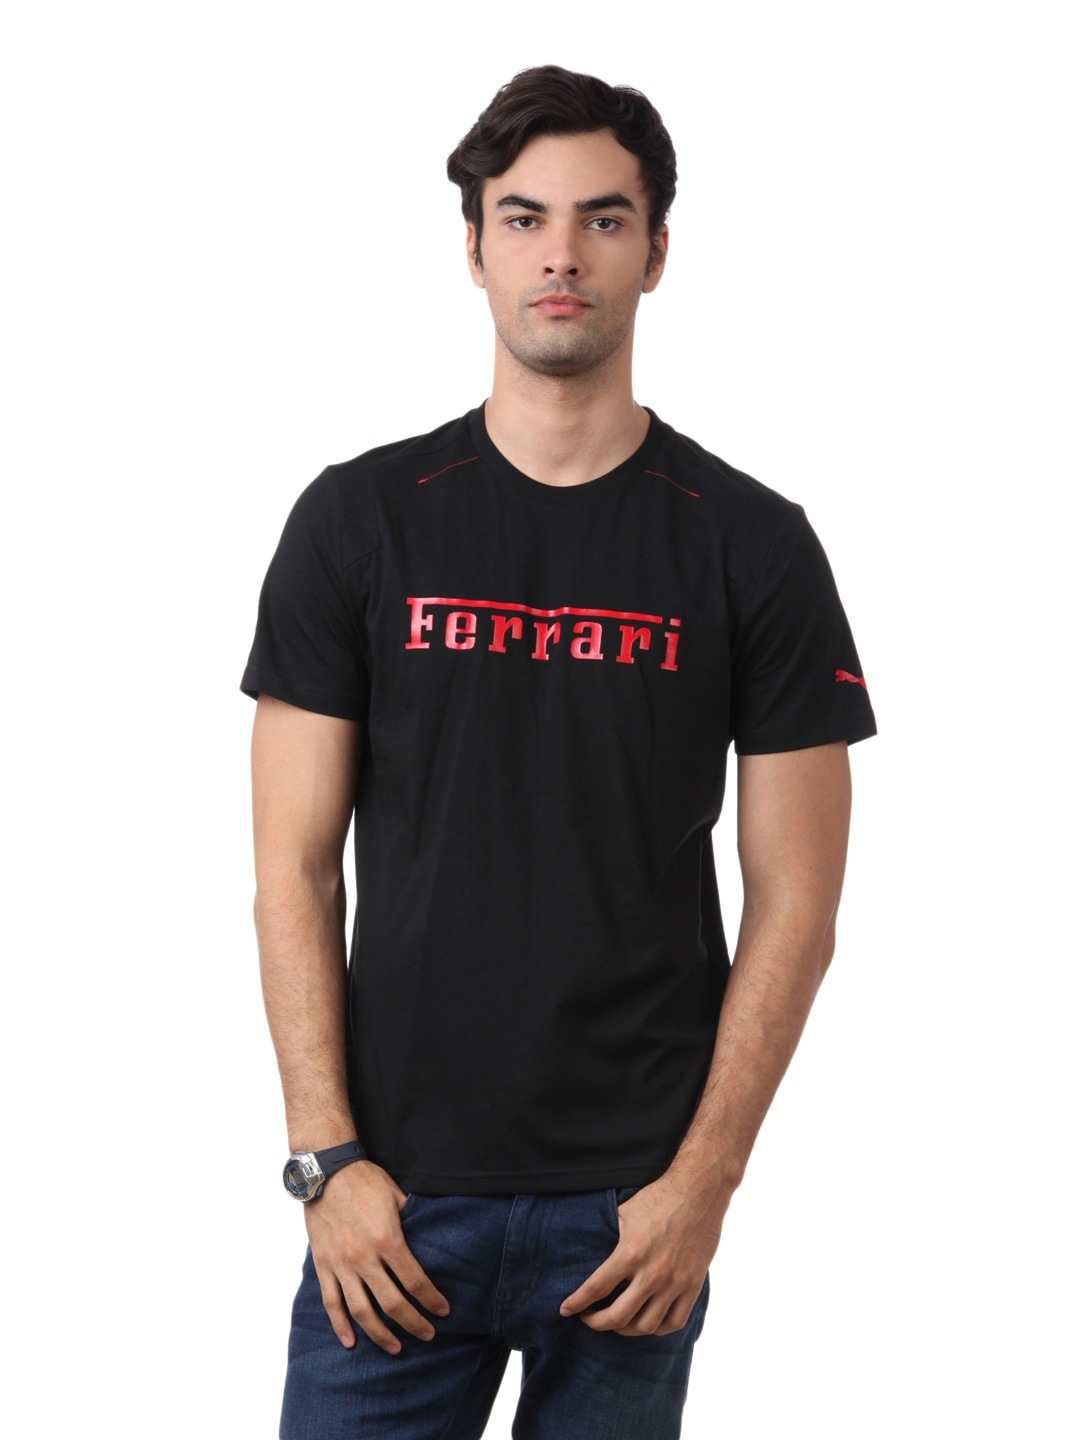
Puma Men Black Ferrari T-shirt
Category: Apparel / Topwear / Tshirts
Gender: Men
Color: Black
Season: Summer 2012
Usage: Casual